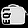
Label: Bag